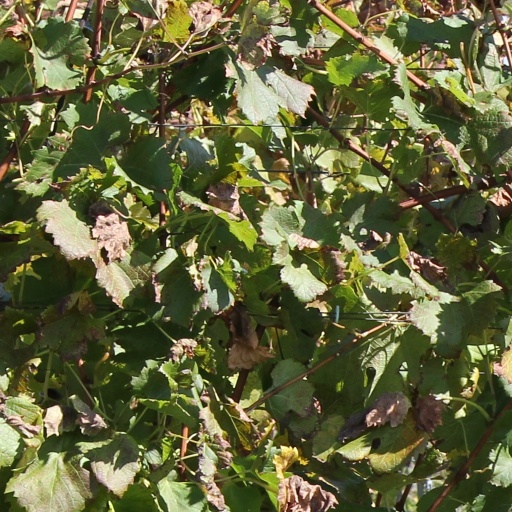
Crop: grape